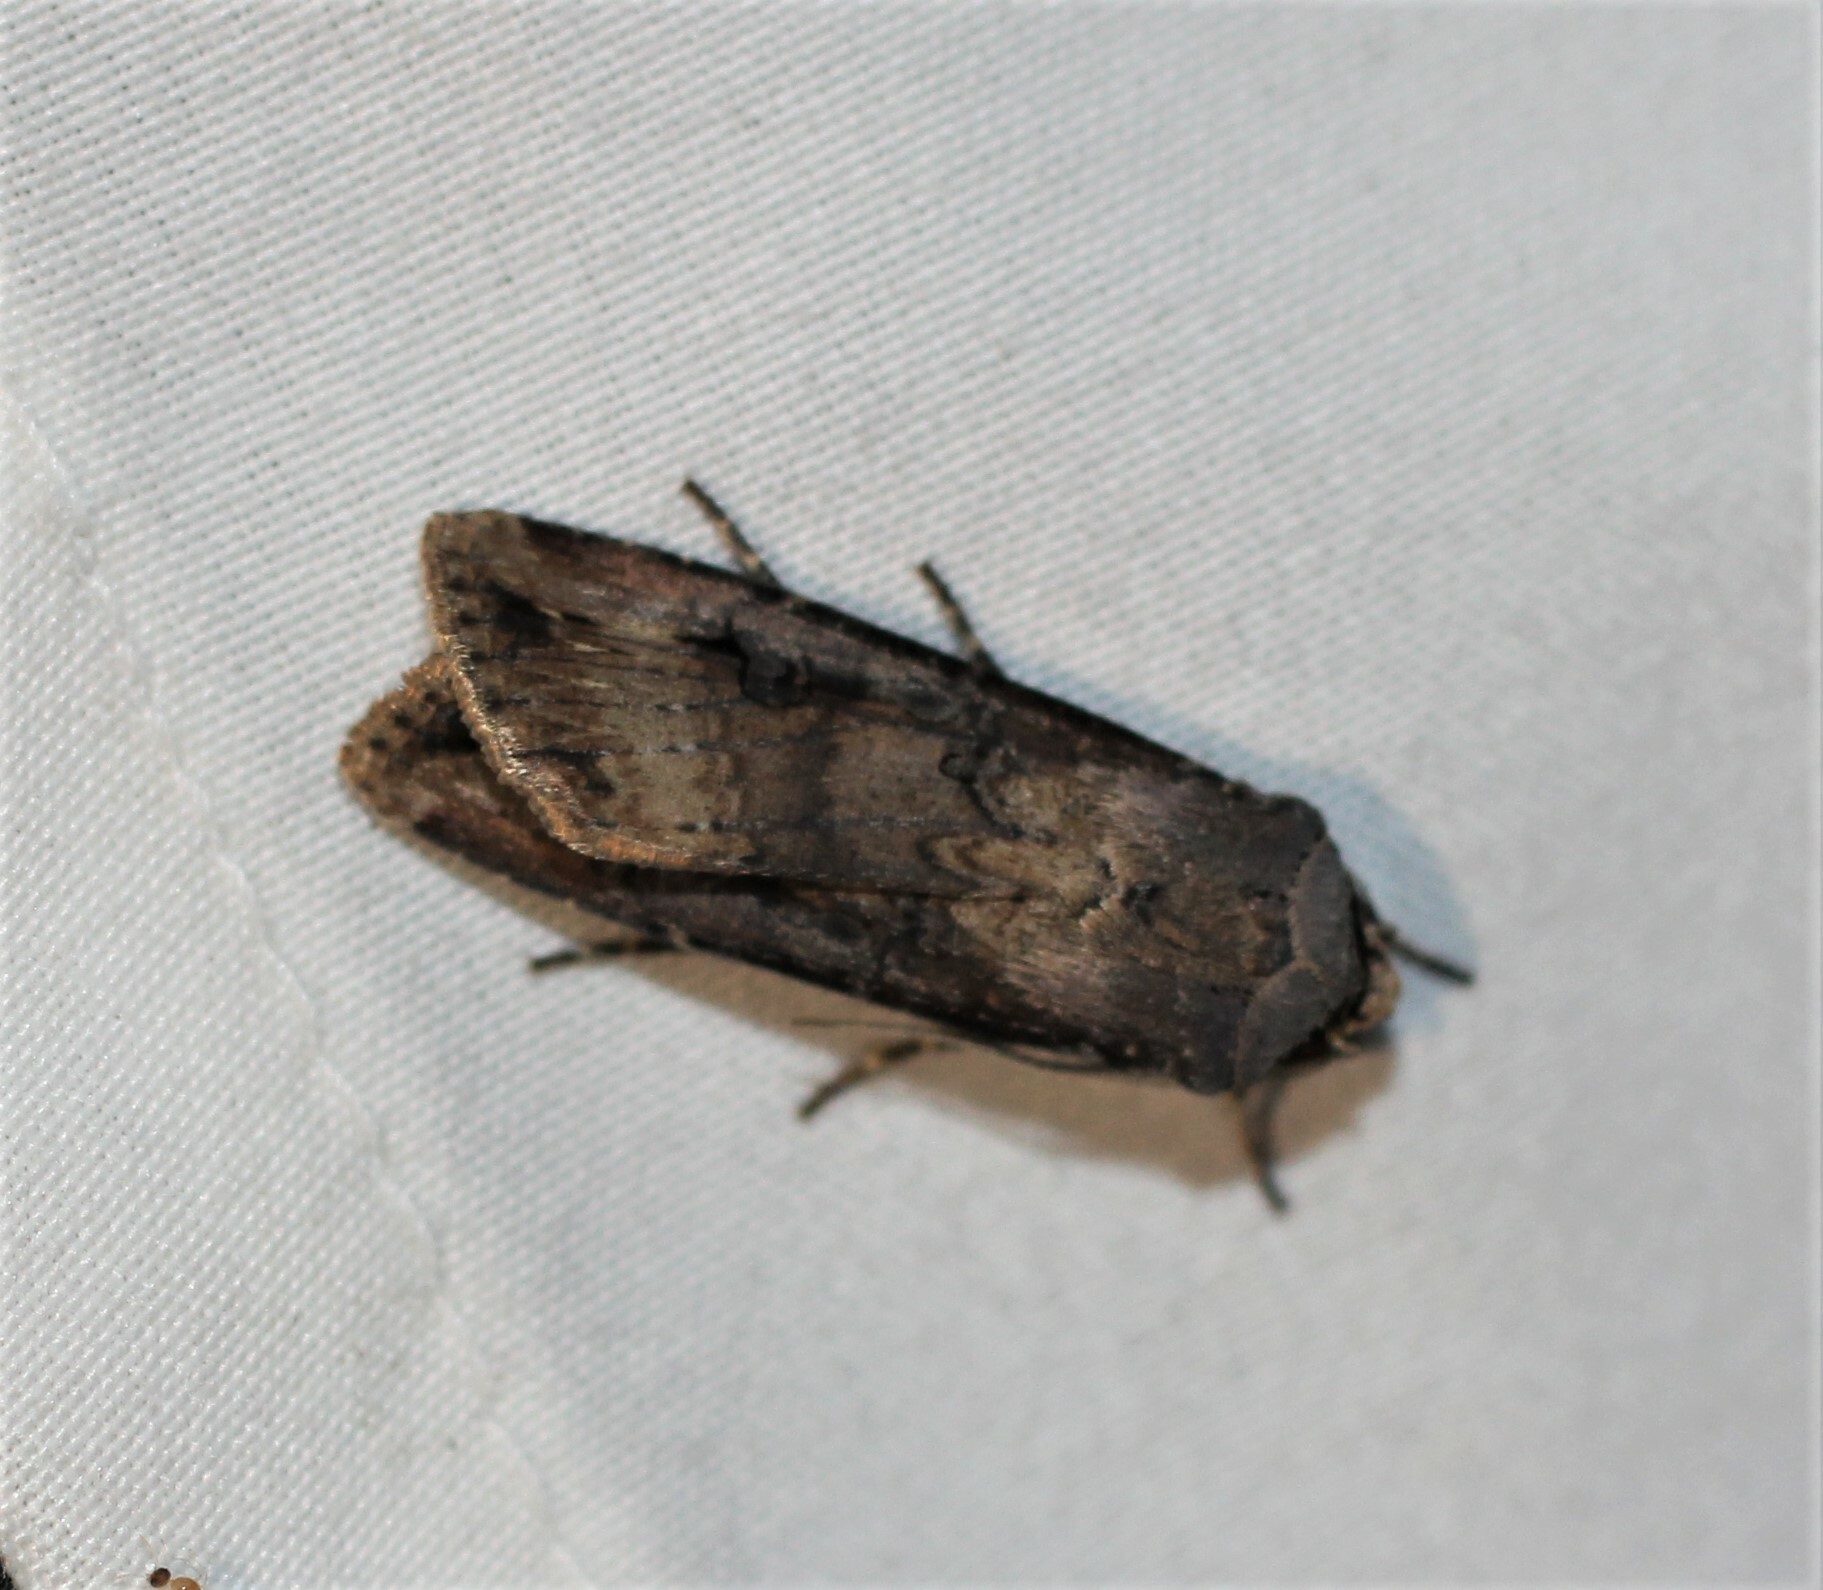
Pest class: cutworms